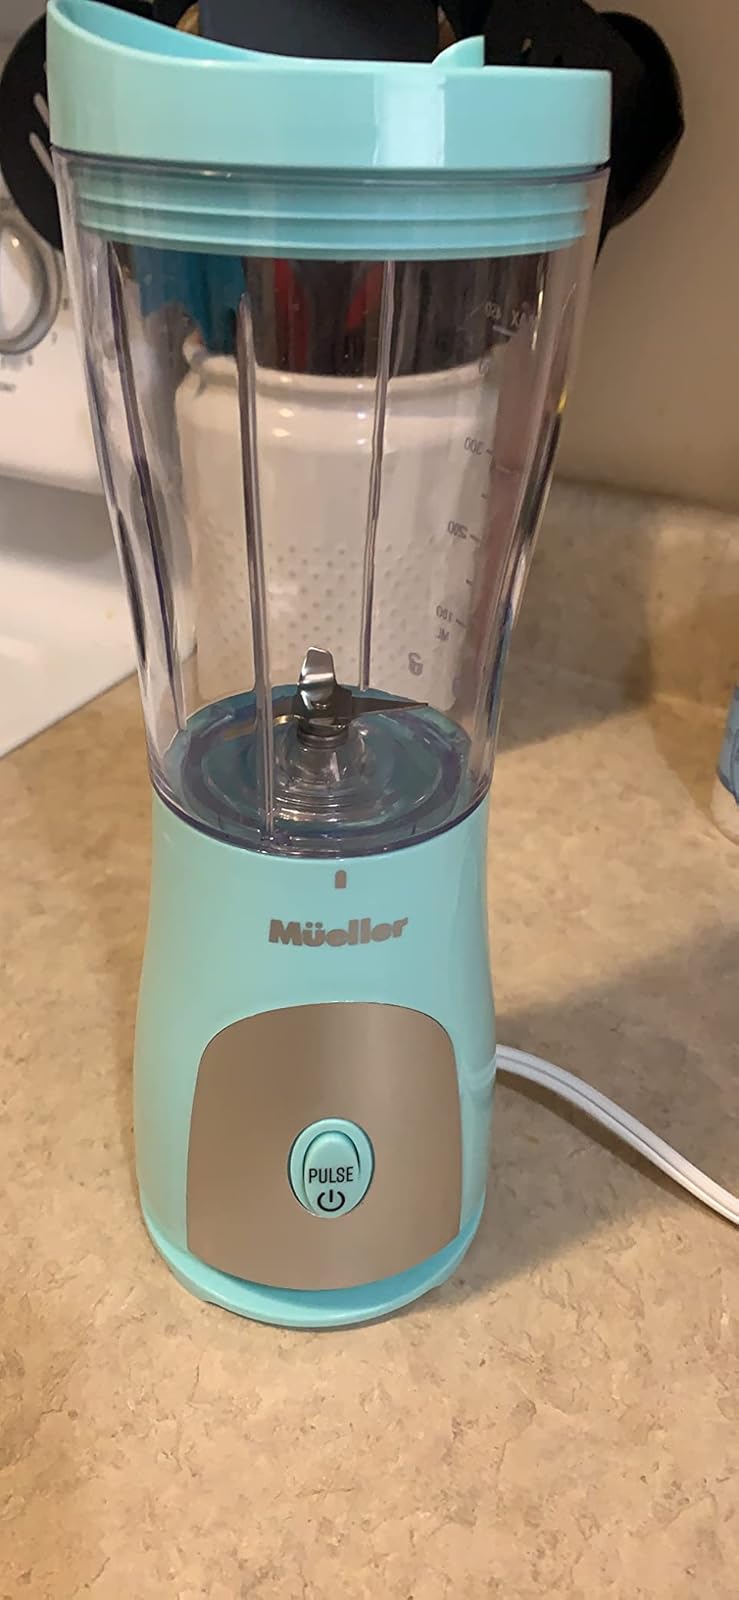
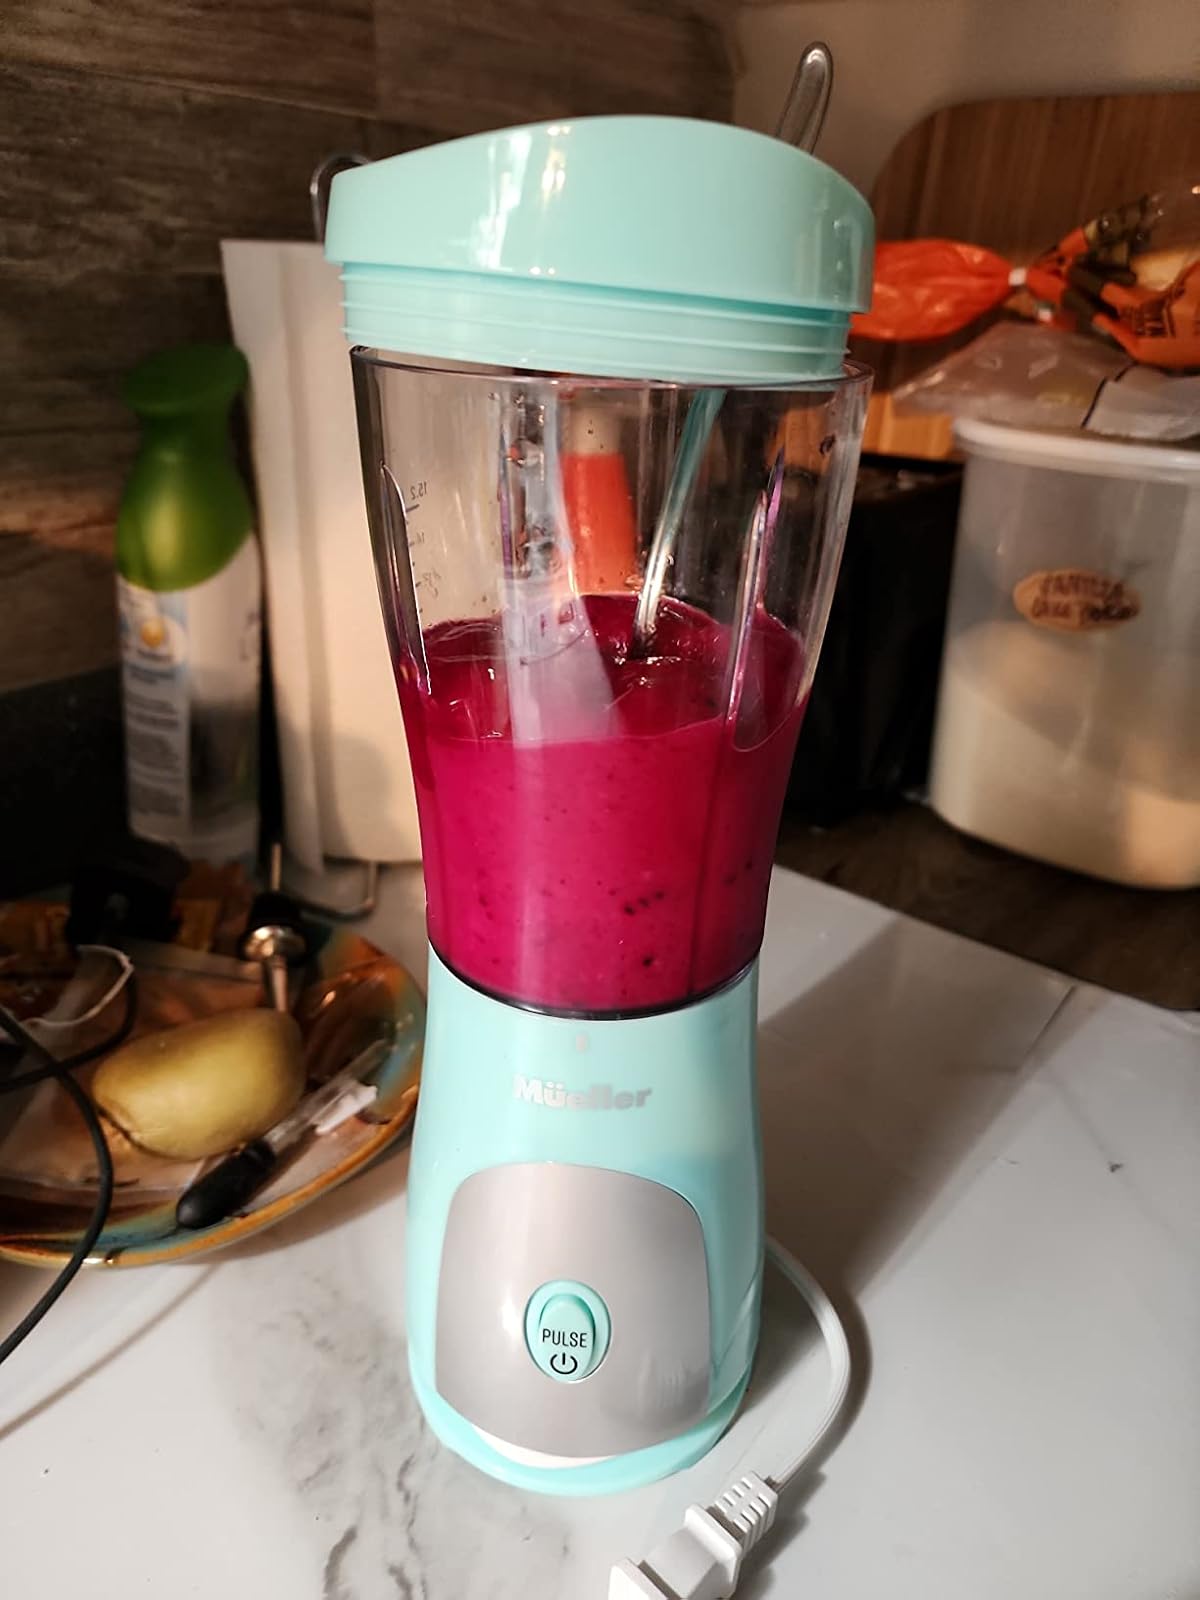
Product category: items_blender
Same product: yes